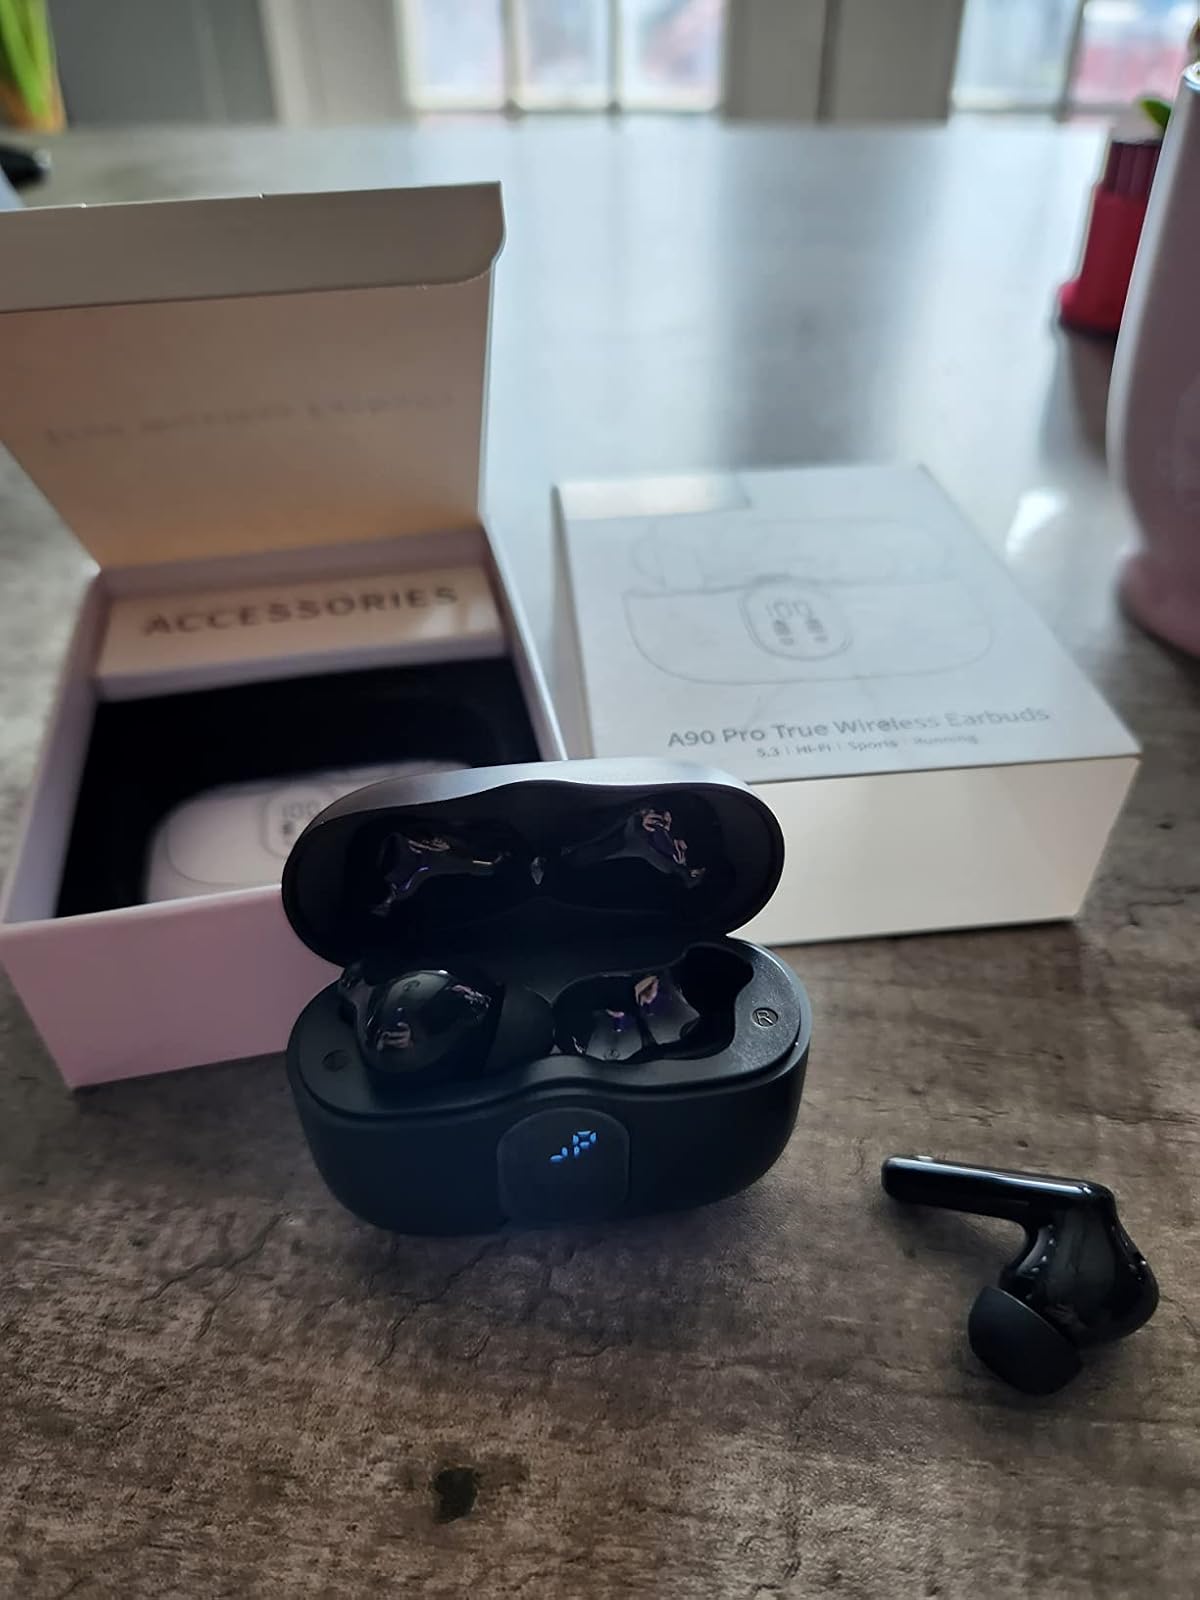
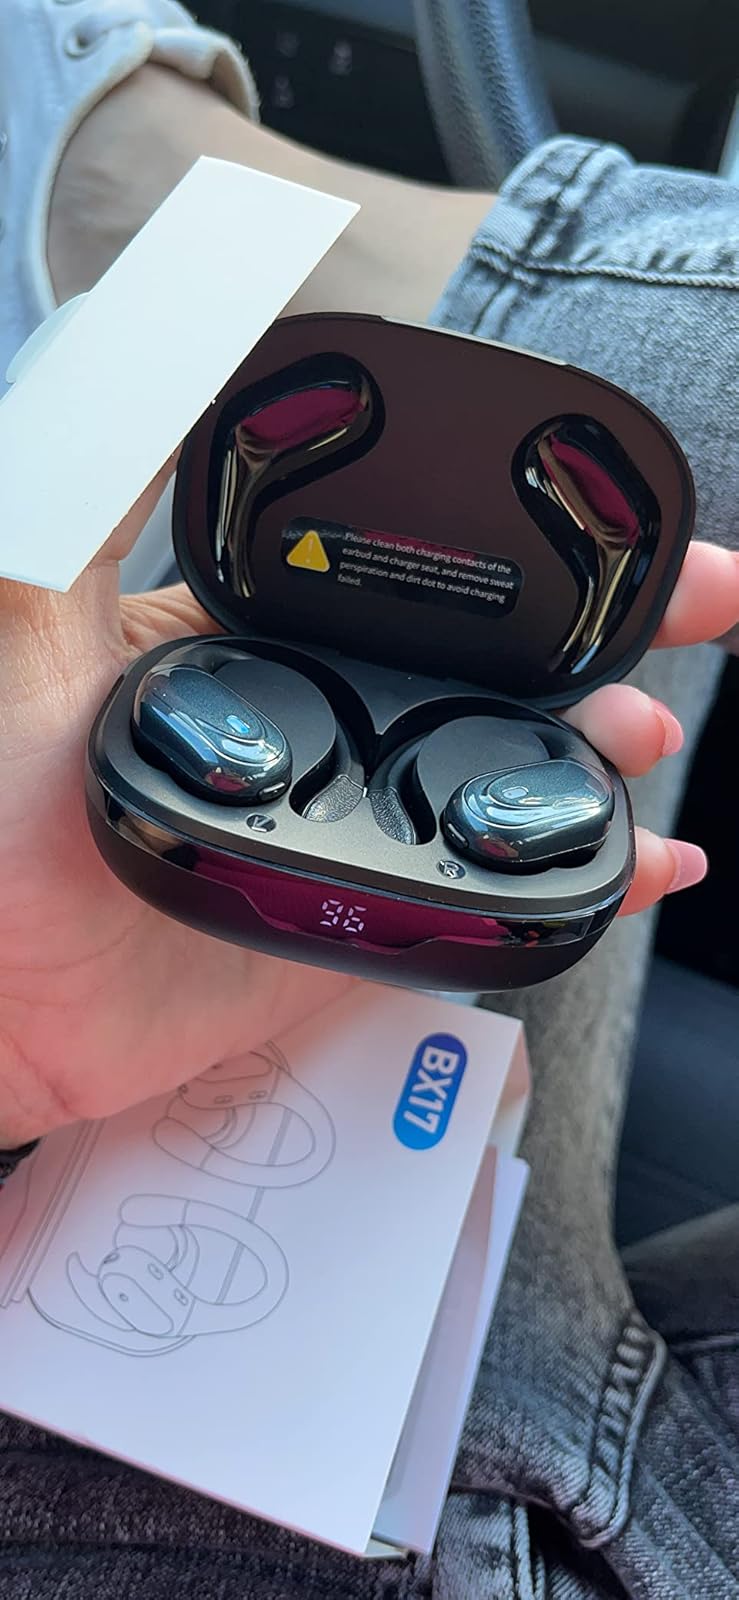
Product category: earbuds
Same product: no